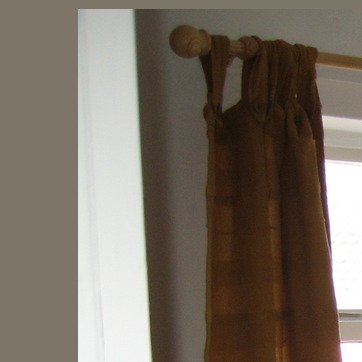
Material: painted